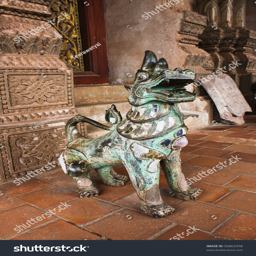
statue of person or lion sitting on the front of gate way of temple